Astaldi

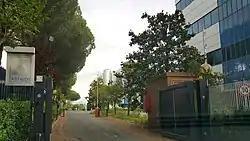
Corporate headquarters in Rome

Astaldi S.p.A. is an Italian multinational major construction company based in Rome. The group is active in the fields of civil engineering, hydraulic engineering, electromechanical engineering and transportation.